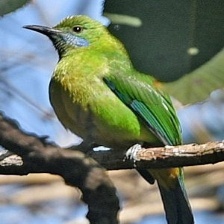
Species: BORNEAN LEAFBIRD
Scientific name: CHLOROPSIS KINABALUENSIS